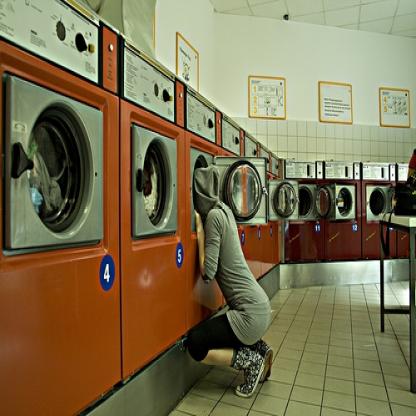
Scene: Indoor